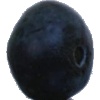
Label: blueberry